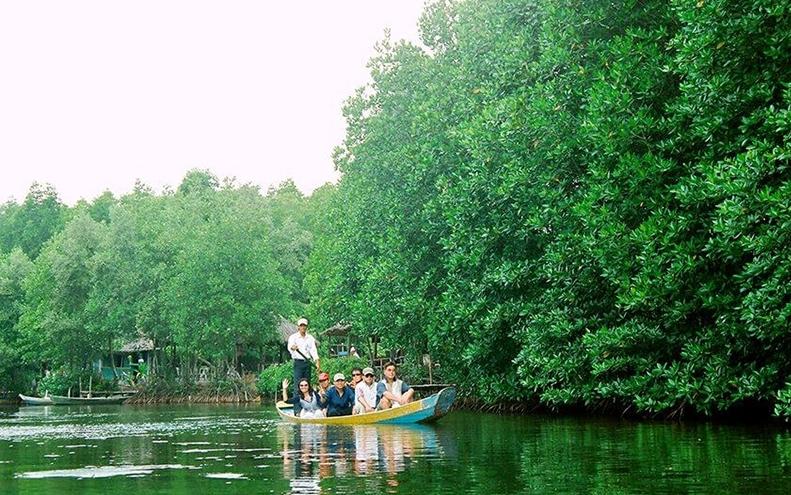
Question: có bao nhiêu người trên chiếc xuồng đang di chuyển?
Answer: có bảy người trên chiếc xuồng đang di chuyển